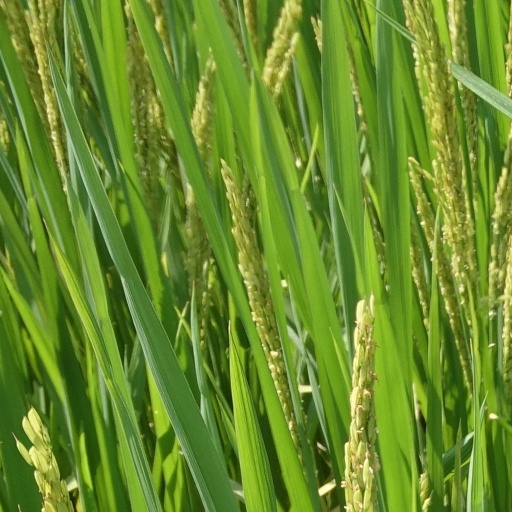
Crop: rice